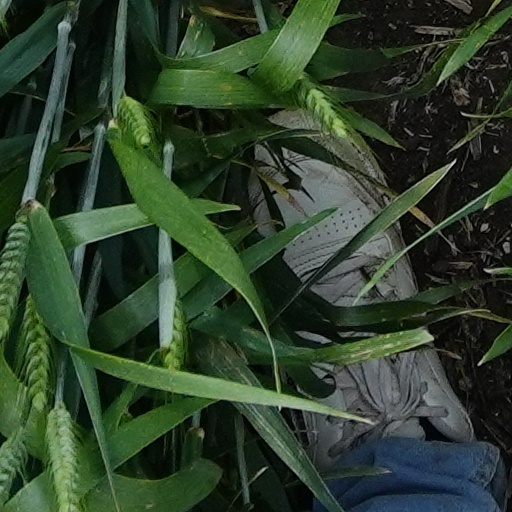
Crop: wheat